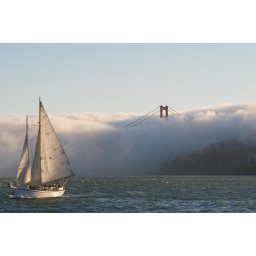
A yacht at sail in the bay with the Golden Gate bridge peeking out above the low lying cloud.